Decapolis

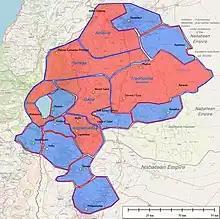
The Decapolis at the time of Plinus t.E. and before 106 A.D

The cities may also have enjoyed strong commercial ties, fostered by a network of new Roman roads. This has led to their common identification today as a "federation" or "league". The Decapolis was probably never an official political or economic union; most likely it signified the collection of city-states which enjoyed special autonomy during early Roman rule.